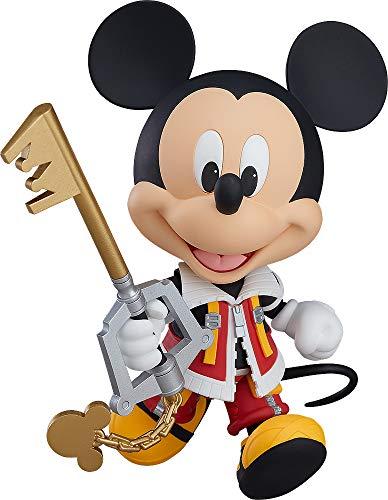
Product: Good Smile Kingdom Hearts II: Mickey Nendoroid Action Figure
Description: Highly articulated to recreate lively poses from the game.
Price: $31.02
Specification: ProductDimensions:1.5x1.5x3.9inches|ItemWeight:8.5ounces|ShippingWeight:8.5ounces(Viewshippingratesandpolicies)|ASIN:B07N1NRL5J|Itemmodelnumber:-|Manufacturerrecommendedage:15yearsandup